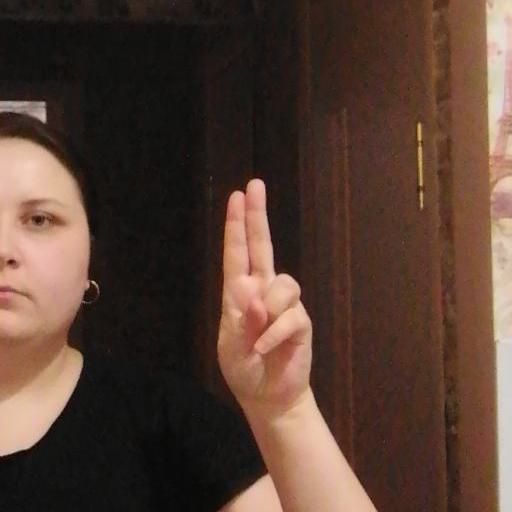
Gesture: two_up